Hagia Sophia

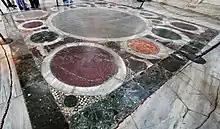
The Omphalion, a marble section of the floor in Hagia Sophia, is the place where Byzantine emperors have been crowned. The stone floor of the Hagia Sophia dates from the 6th century.

Josep Borrell, the European Union's High Representative for Foreign Affairs and Vice-President of the European Commission, released a statement calling the decisions by the Council of State and Erdoğan "regrettable" and pointing out that "as a founding member of the Alliance of Civilisations, Turkey has committed to the promotion of inter-religious and inter-cultural dialogue and to fostering of tolerance and co-existence." According to Borrell, the European Union member states' twenty-seven foreign ministers "condemned the Turkish decision to convert such an emblematic monument as the Hagia Sophia" at meeting on 13 July, saying it "will inevitably fuel the mistrust, promote renewed division between religious communities and undermine our efforts at dialog and cooperation" and that "there was a broad support to call on the Turkish authorities to urgently reconsider and reverse this decision".